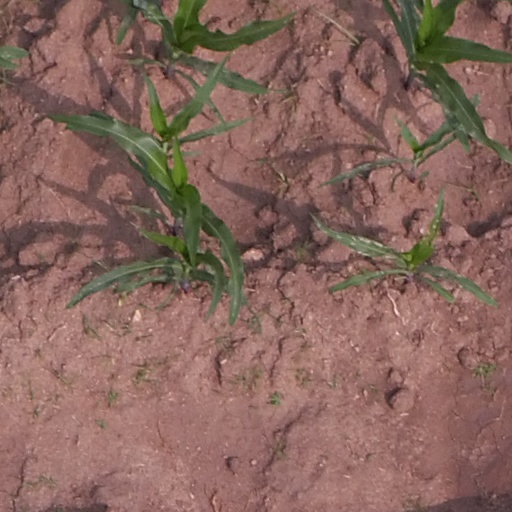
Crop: maize; corn